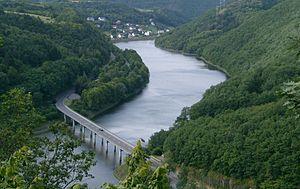
Bivels est une section de la commune luxembourgeoise de Putscheid située dans le canton de Vianden.